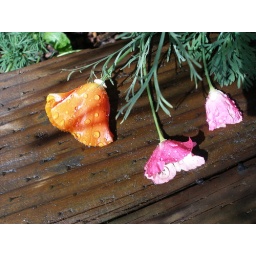
orange and pink poppies just watered by libby